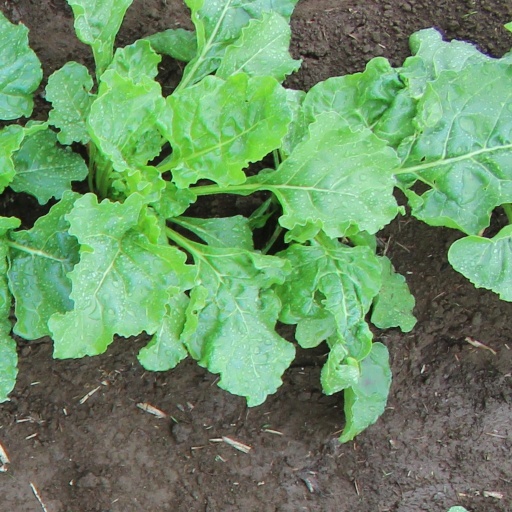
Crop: sugar beet